SCSI

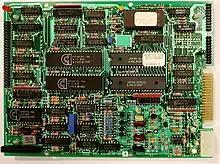
Adaptec ACB-4000A SASI card from 1985

SCSI is derived from the Shugart Associates System Interface (SASI), developed beginning 1979 and publicly disclosed in 1981. Larry Boucher is considered to be the "father" of SASI and ultimately SCSI due to his pioneering work first at Shugart Associates and then at Adaptec, which he founded in 1981.